Amagasaki Station (Hanshin)

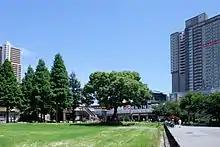
Amagasaki Central Park

The station consisted of five tracks and three island platforms, with Track 4 sharing platforms with both Tracks 3 and 6.